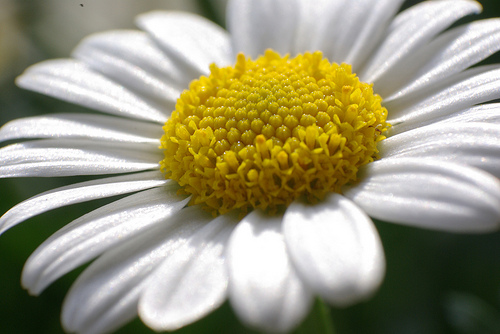
Flower: daisy